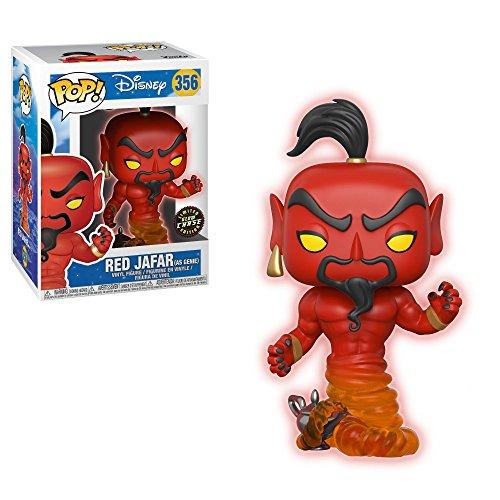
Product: Funko Pop! Disney: Aladdin Jafar (Red) Collectible Figure
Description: From Aladdin, Jafar Red, as a stylized POP vinyl from Funko.
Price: $10.54
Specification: ProductDimensions:2.5x2.5x3.8inches|ItemWeight:3.04ounces|ShippingWeight:4.8ounces(Viewshippingratesandpolicies)|DomesticShipping:ItemcanbeshippedwithinU.S.|InternationalShipping:ThisitemcanbeshippedtoselectcountriesoutsideoftheU.S.LearnMore|ASIN:B07599YSKN|Itemmodelnumber:24403|Manufacturerrecommendedage:5yearsandup